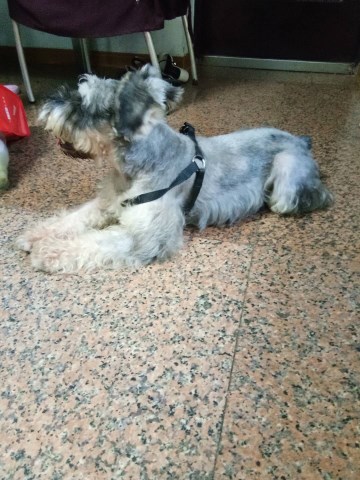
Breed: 2342-n000102-miniature_schnauzer